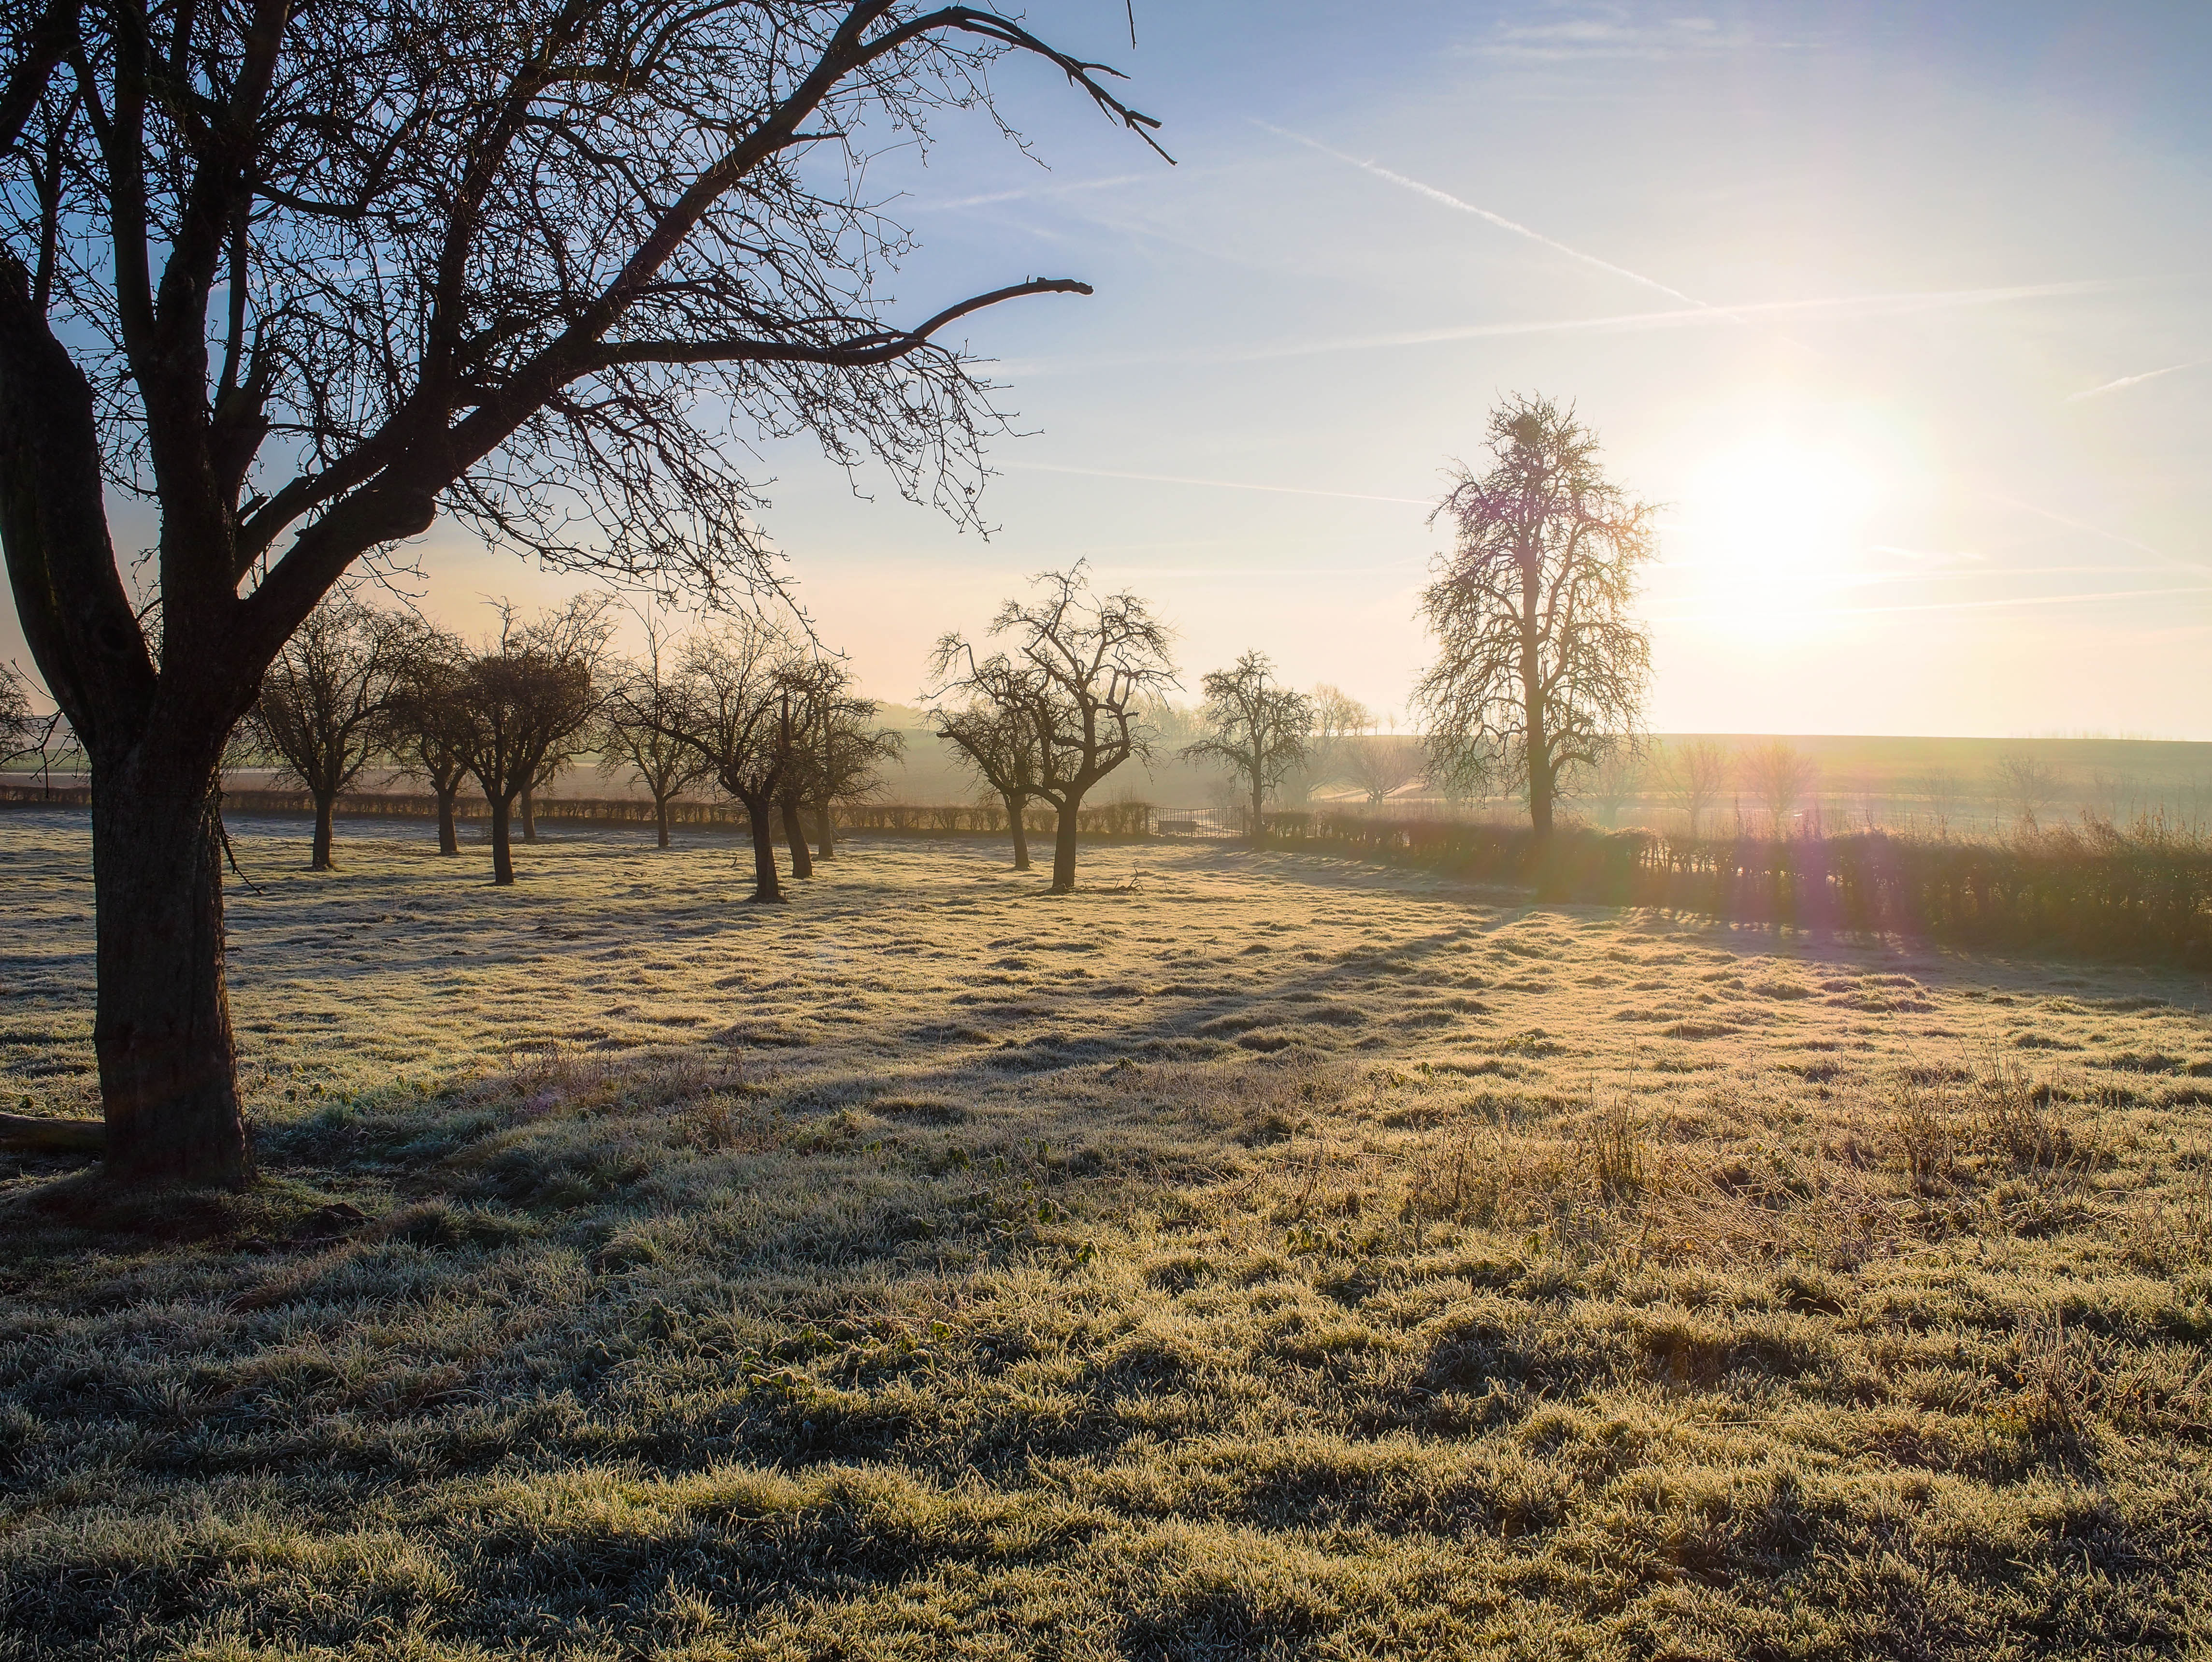
landscape, tree, nature, grass, horizon, plant, sunrise, sunset, field, sunlight, morning, dawn, dusk, evening, autumn, season, savanna, plain, belgium, flanders, borgloon, rural area, natural environment, atmospheric phenomenon, woody plant